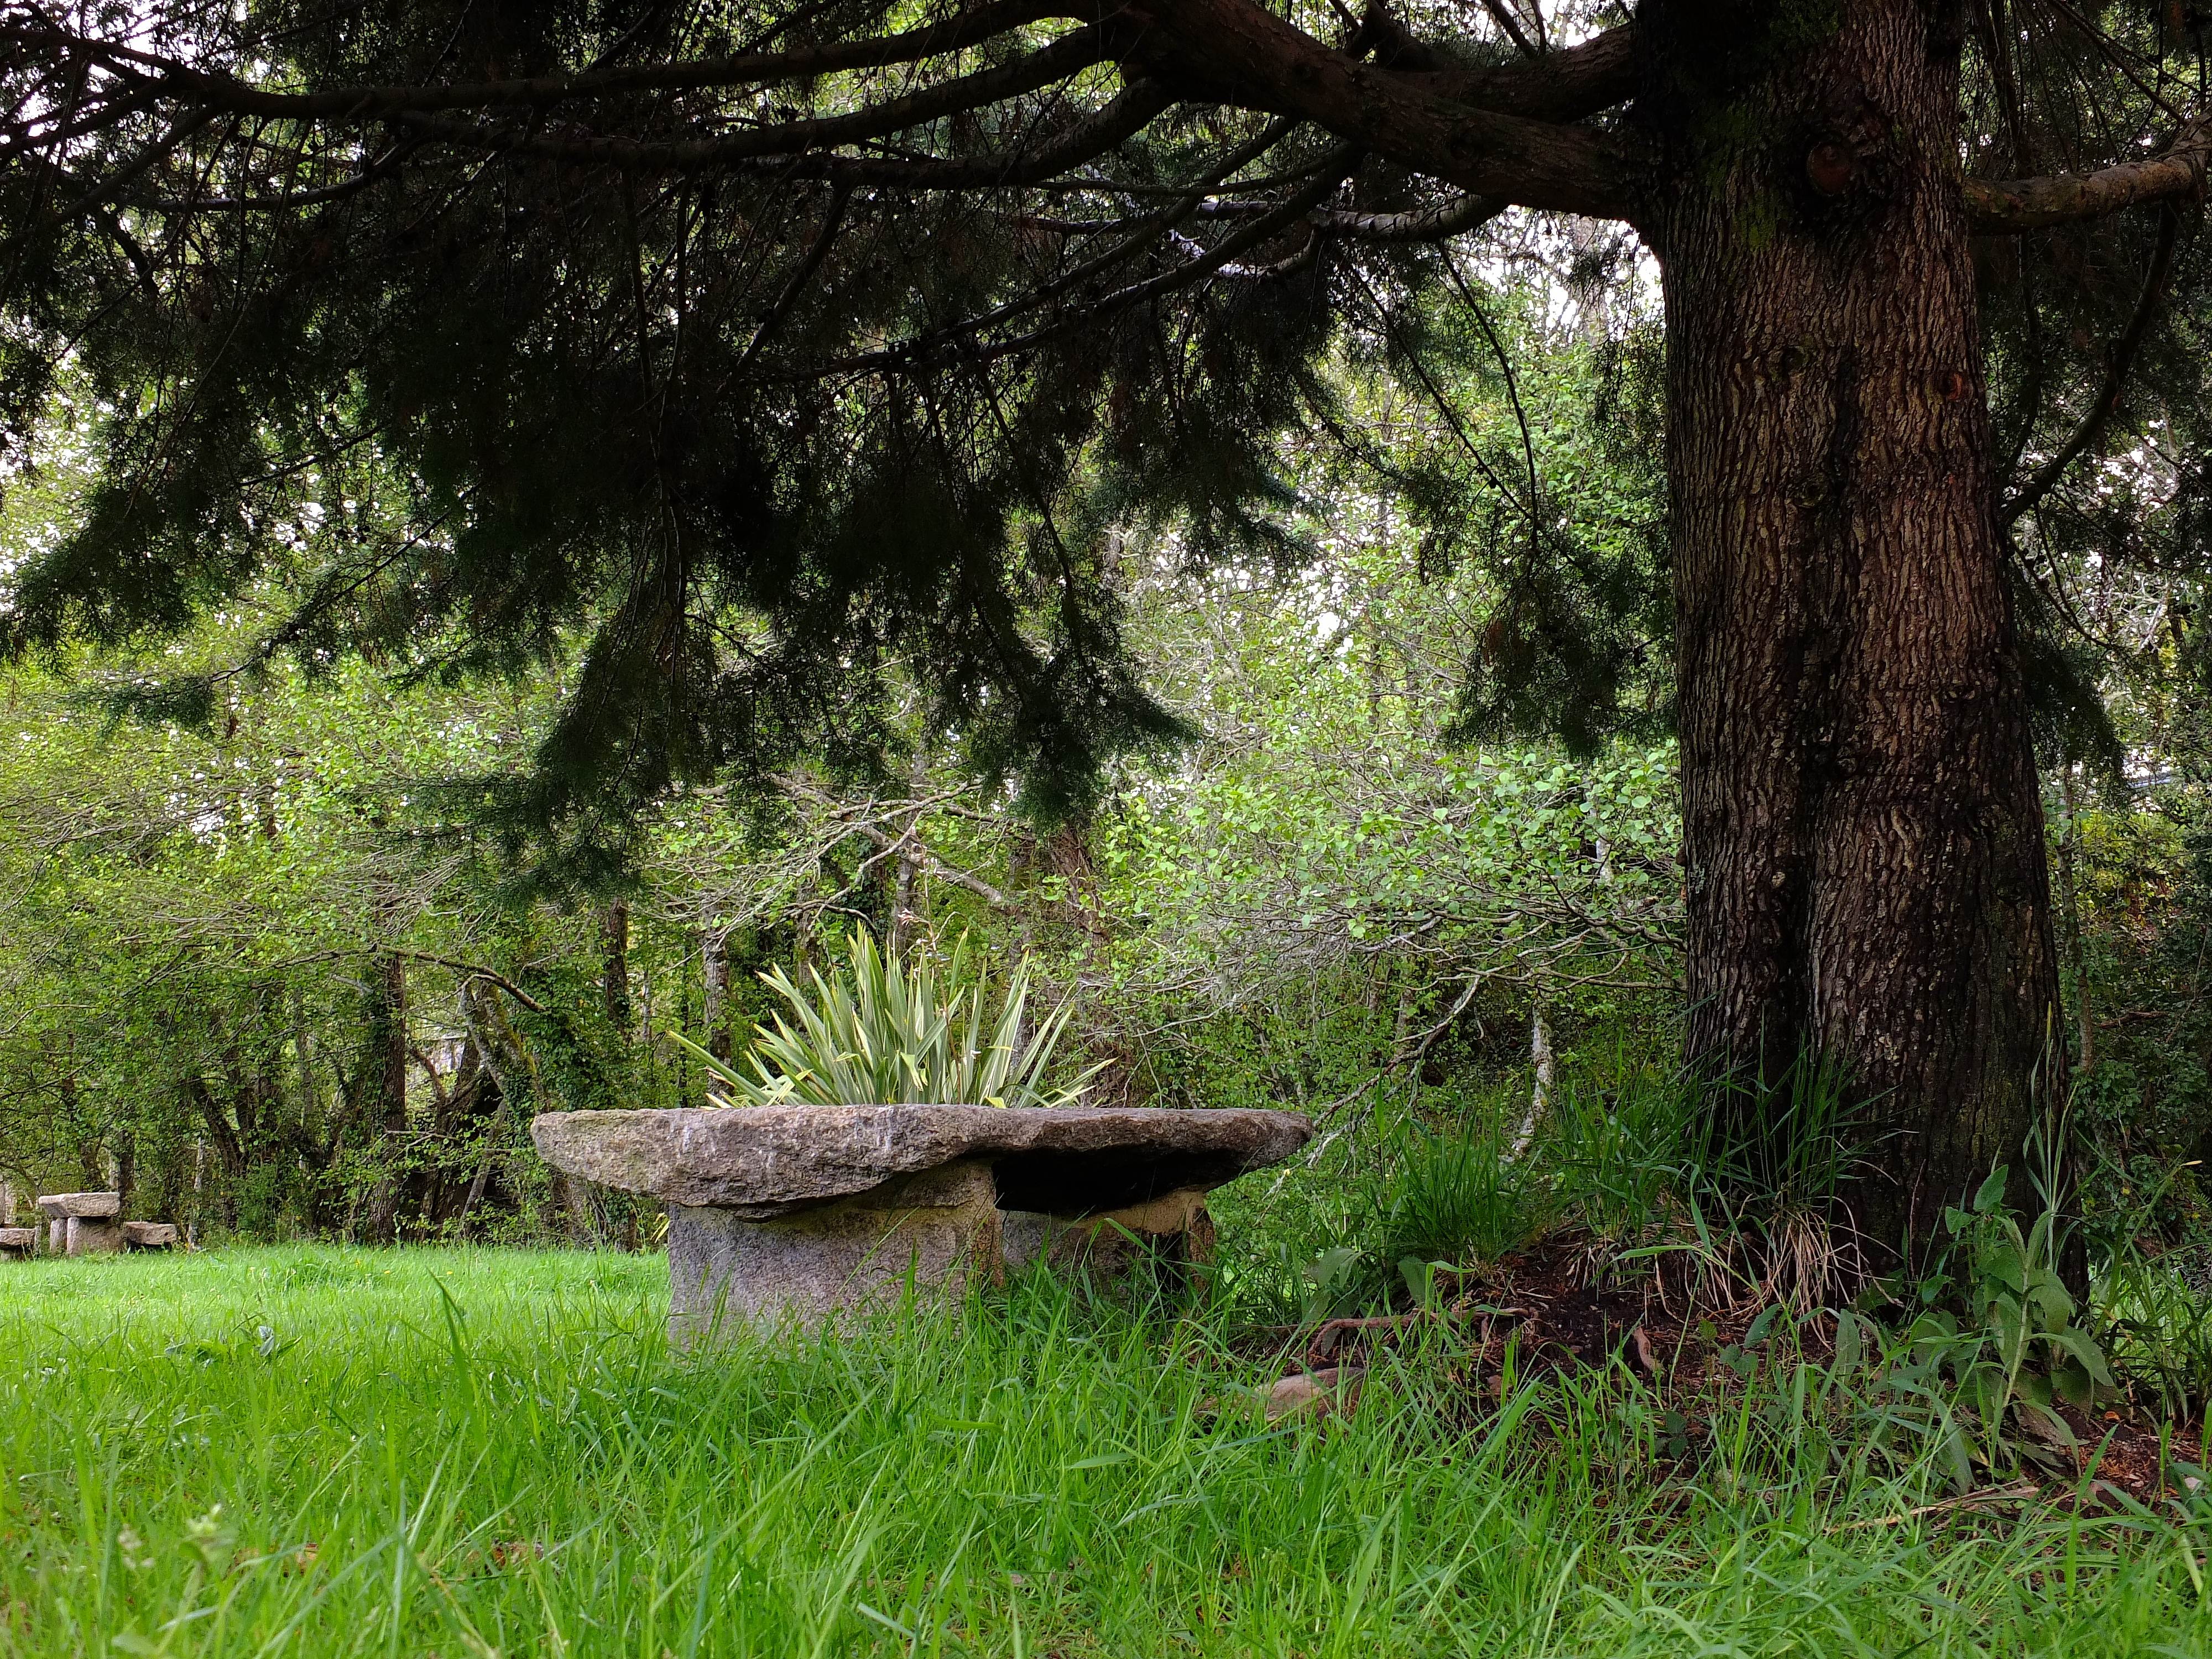
landscape, tree, nature, forest, swamp, wilderness, plant, leaf, flower, pond, wildlife, green, jungle, botany, garden, flora, spain, rainforest, wetland, galicia, pontevedra, paisajes, woodland, habitat, ecosystem, espana, ggl1, gaby1, fujifilmxs1, natural environment, woody plant